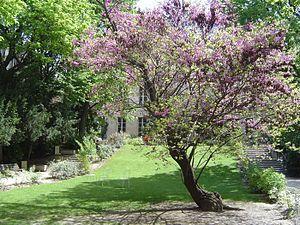
L’École nationale d'administration est une grande école d'application française située à Strasbourg et créée en 1945 pour démocratiser l'accès à la haute fonction publique de l'État grâce à des concours. Elle est chargée aujourd'hui d'assurer la sélection et la formation initiale et continue des hauts fonctionnaires de l'État.